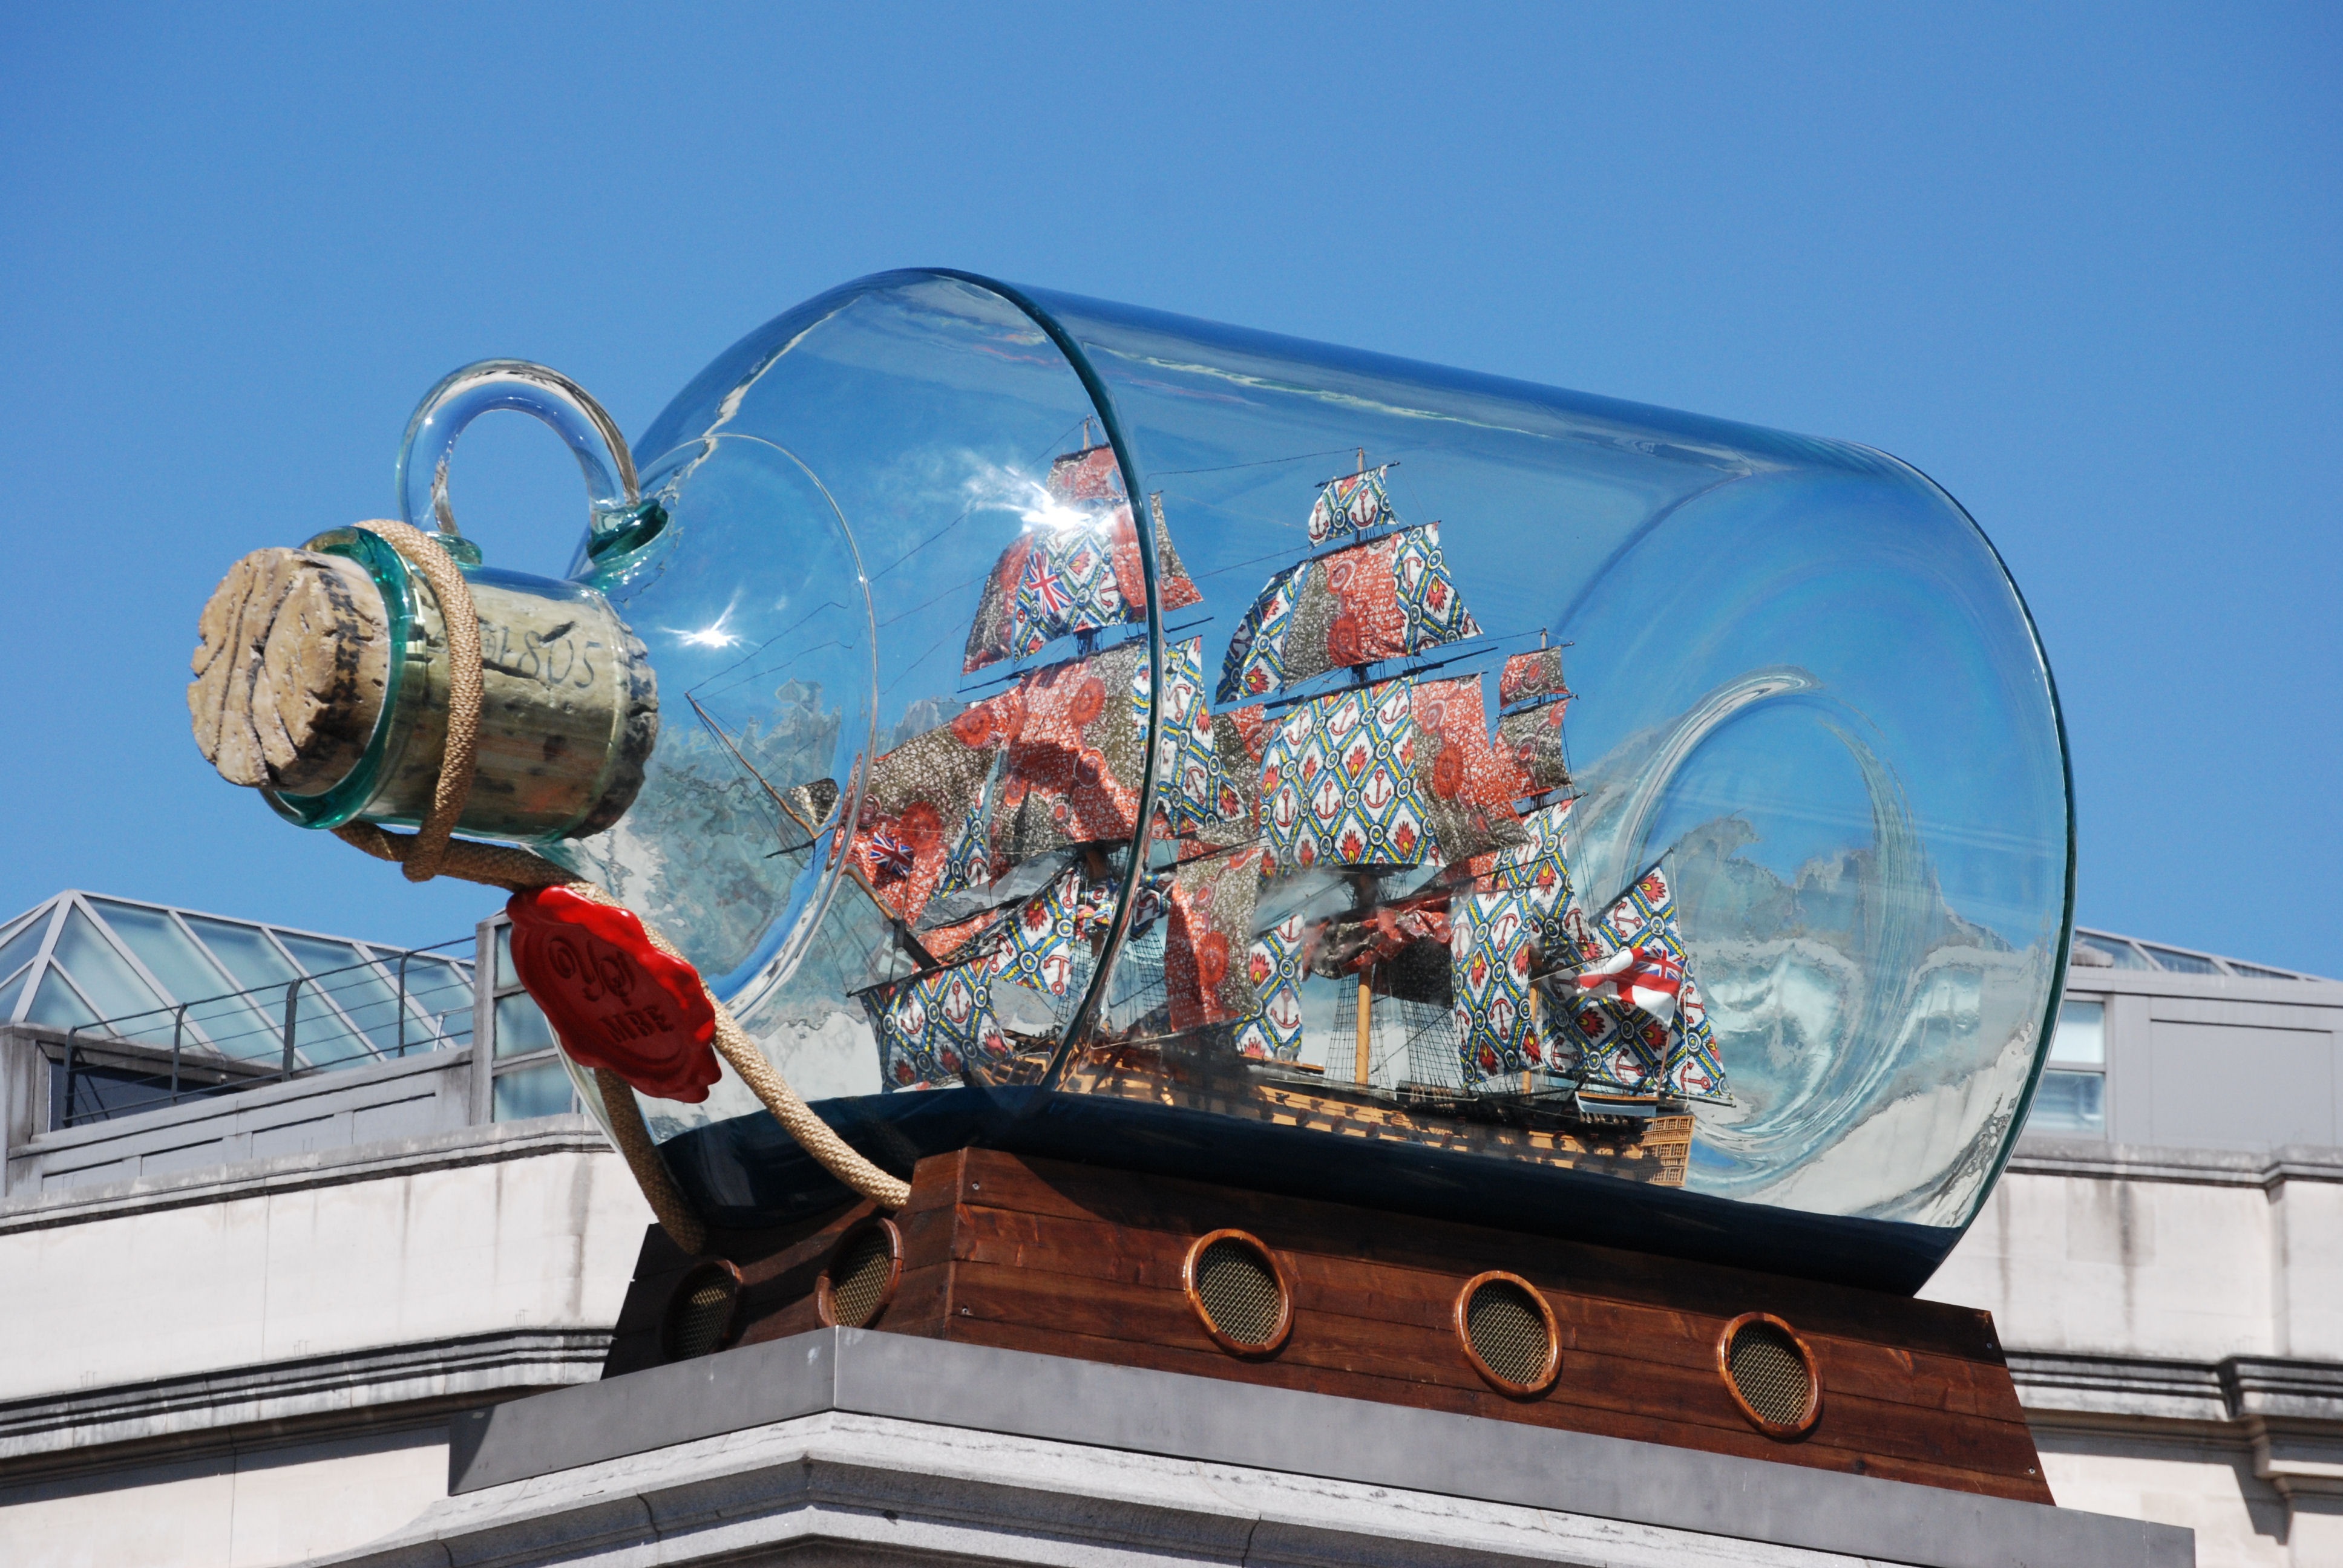
ship, vehicle, amusement park, bottle, artwork, miniature, london, nelson, yinka shonibare